Young Sherlock Holmes: Death Cloud

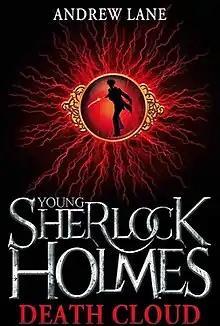
MacMillan Books 2010 paperback edition.

Young Sherlock Holmes: Death Cloud is the first novel in the Young Sherlock Holmes series that depicts Arthur Conan Doyle's detective Sherlock Holmes as a teenager in the 1860s and 70s. It was written by Andrew Lane and released in the UK on June 4, 2010 by Macmillan Books.